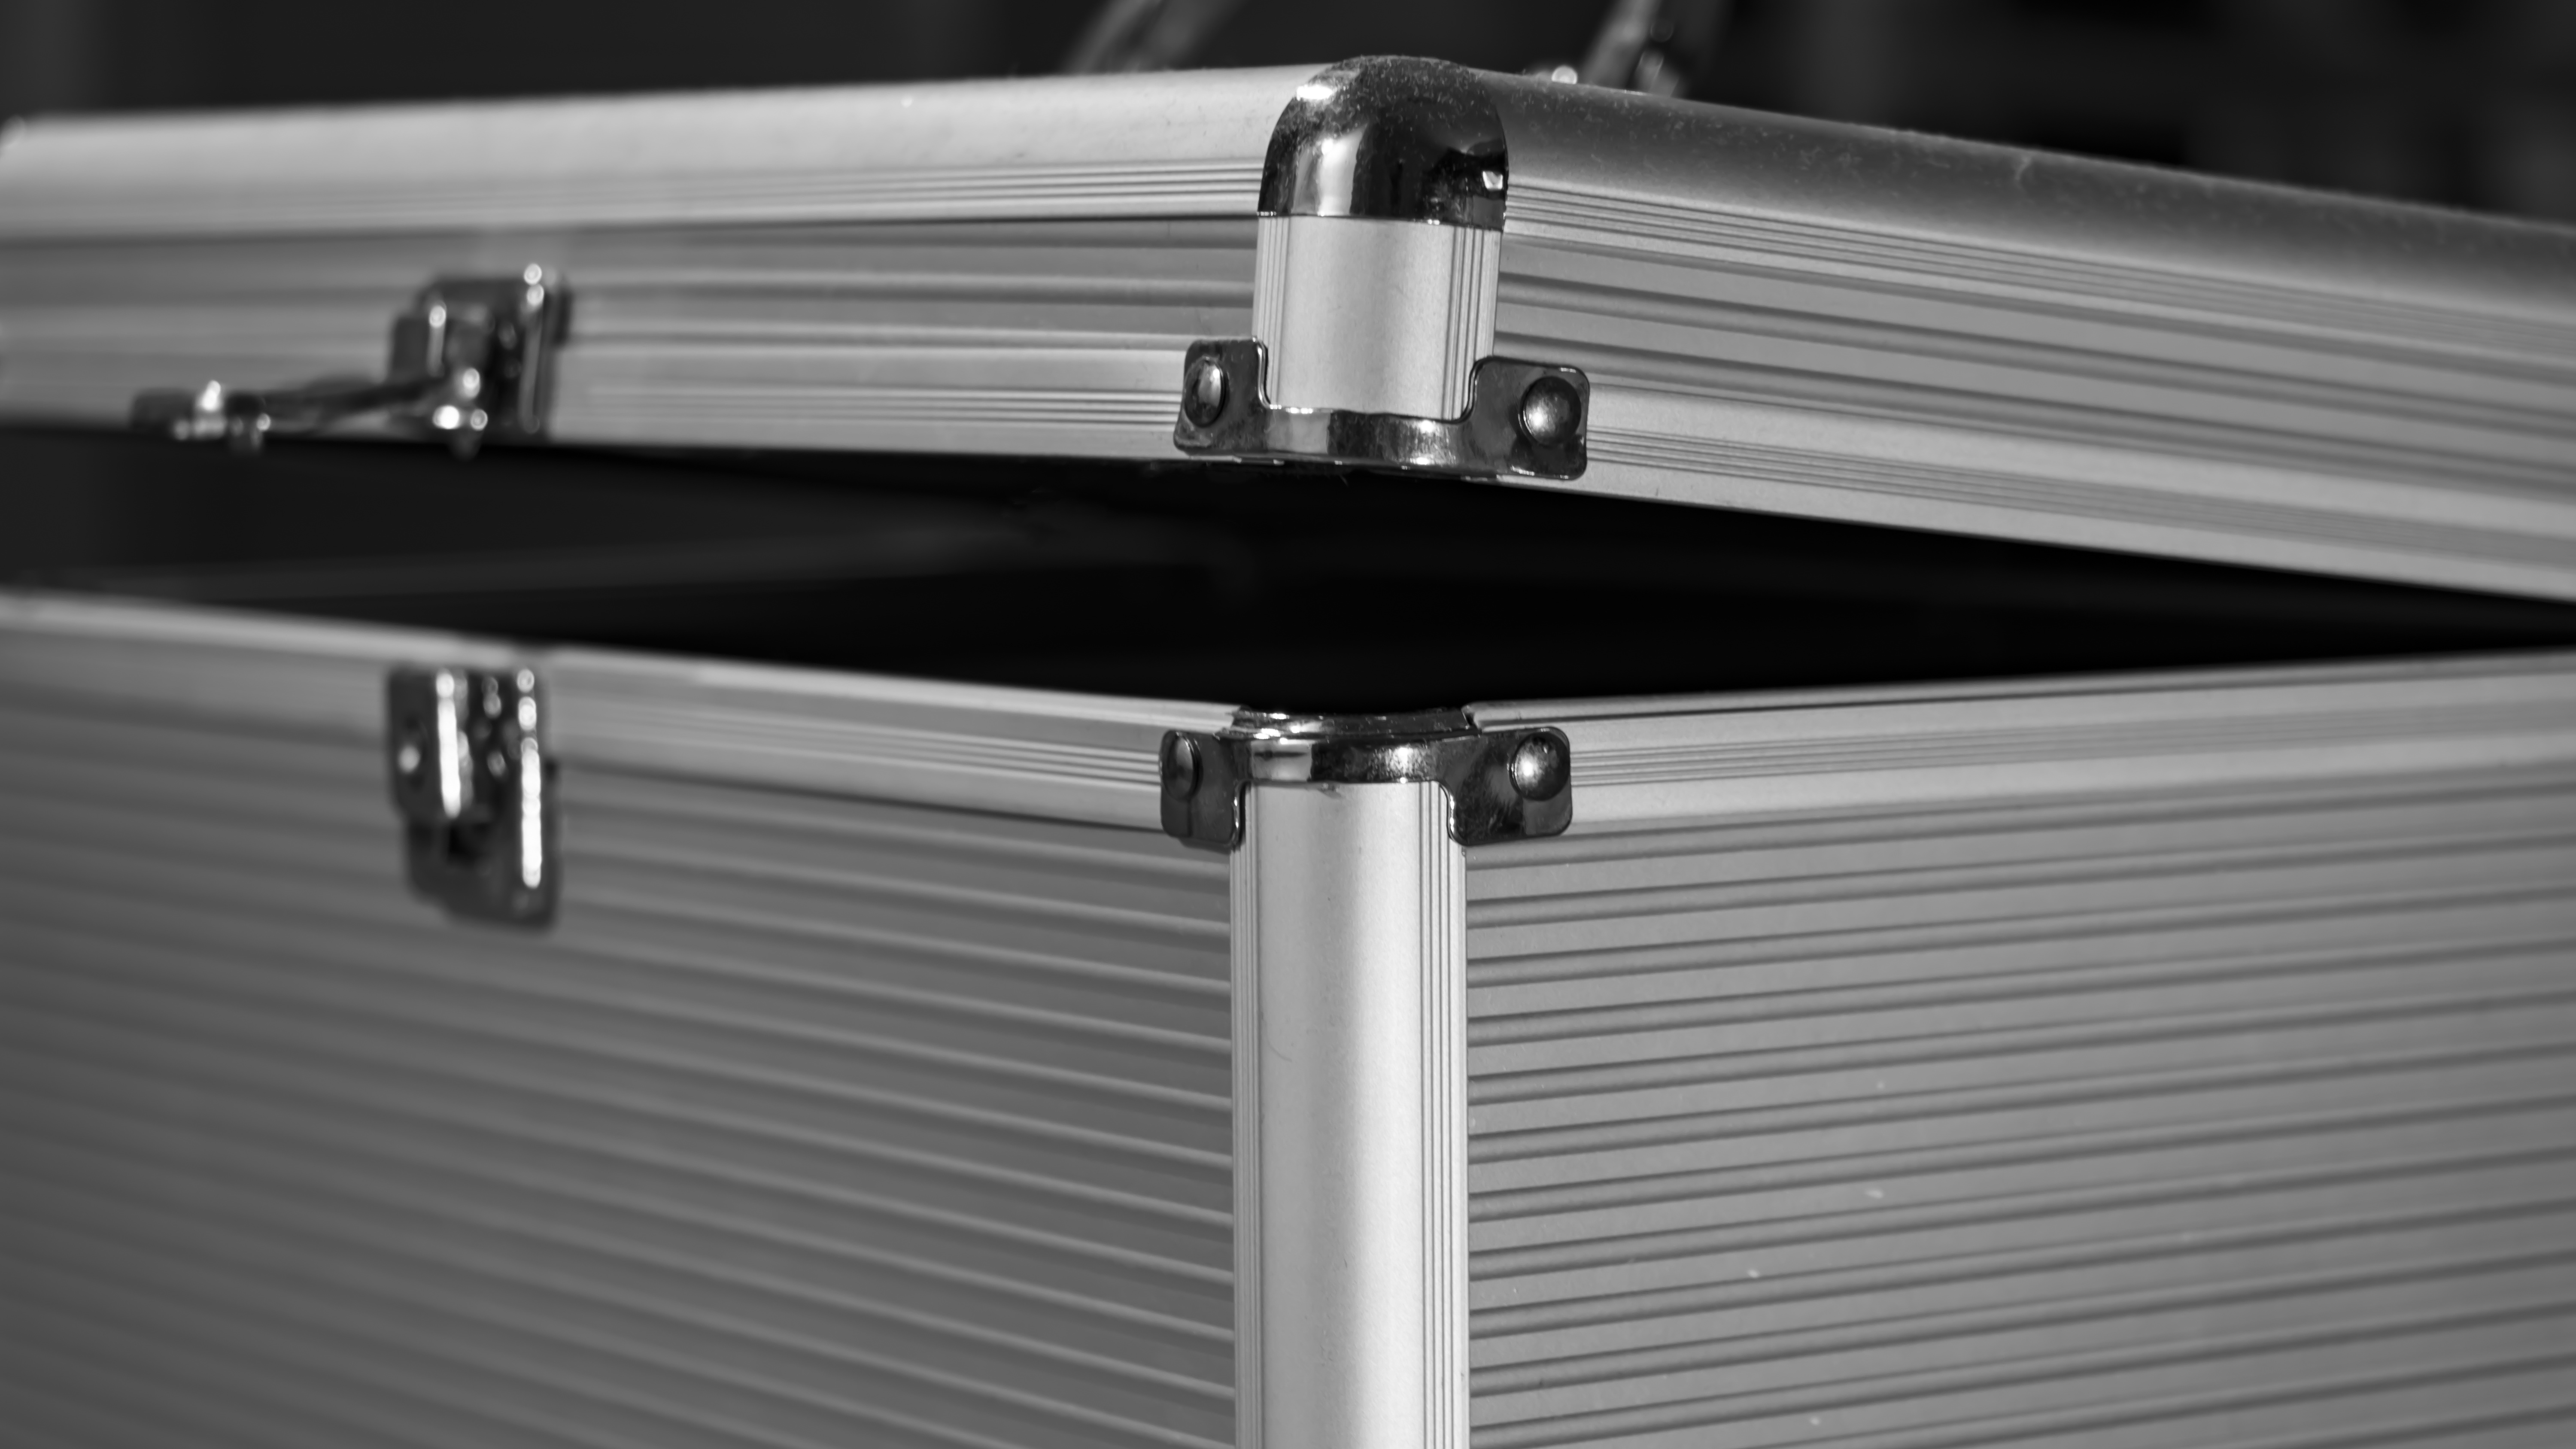
table, sink, box, furniture, material, black white, chest, interior design, tap, suitcase, coffin, man made object, automotive exterior, plumbing fixture